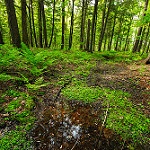
Scene: Outdoor